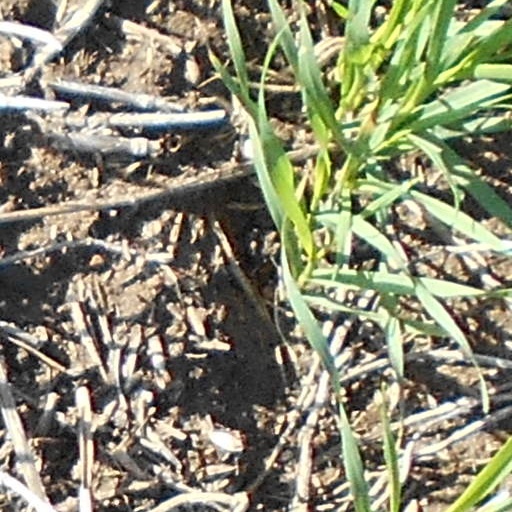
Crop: wheat